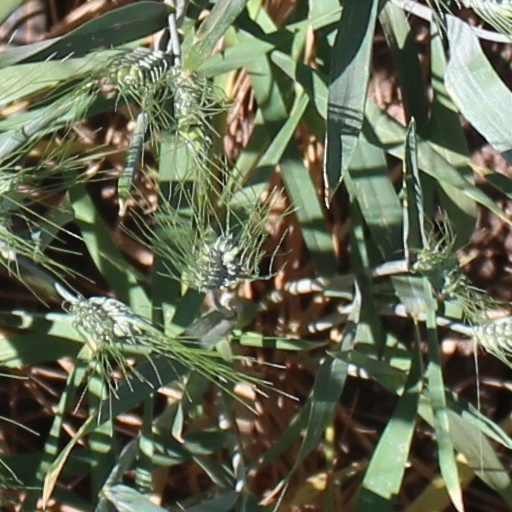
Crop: wheat